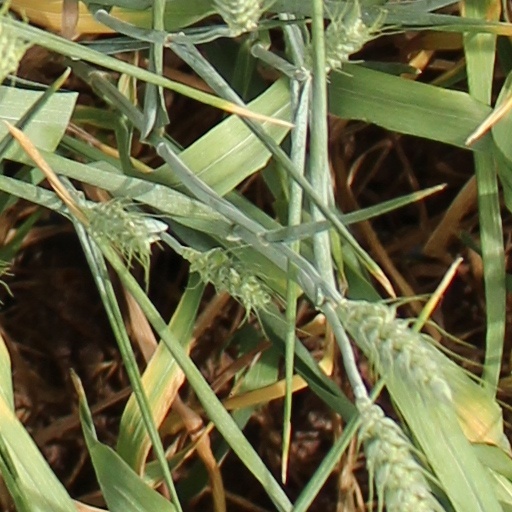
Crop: wheat